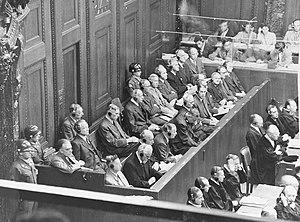
Procès d'IG Fargen (Nuremberg, 27 August 1947). Box des inculpés (dirigeants d'IG Farben), premier jour du procès (également filmé . Brüggemann et Carl Wurster sont absents. (le procès de Brüggemann a été abandonnée le 9 Septembre 1947 pour des raisons médicales, et Wurster n'a été interpellé que plus d'un mois plus tard, le 17 Septembre 1947)
Le Procès IG Farben est le sixième des douze procès pour crimes de guerre organisés après la fin de la Seconde Guerre mondiale par les autorités américaines dans leur zone d'occupation en Allemagne, à Nuremberg. Il a eu lieu du 27 août 1947 au 30 juin 1948. Sur les 24 accusés, 13 ont été condamnés à des peines de prison, 10 ont été acquittés et un a été relâché pour raisons de santé.